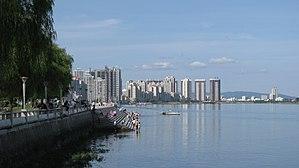
Dandong est une ville-préfecture portuaire de l'est de la province du Liaoning dans le nord-est de la Chine. Elle était autrefois connue sous les noms d’Andong et d’Antung. Elle est située sur le golfe de Corée et le Yalou, fleuve qui marque la frontière entre la Chine et la Corée du Nord. La ville a une population de 780 000 habitants pour une superficie de 563 km². La zone administrative couvre une superficie de 15 200 km² et a une population de 2,4 millions d'habitants.